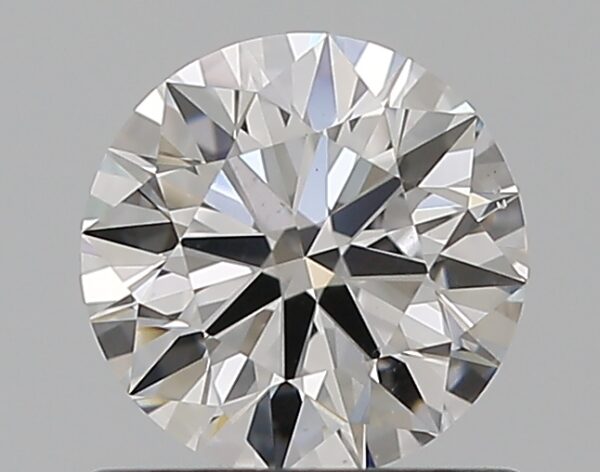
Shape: round
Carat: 0.72
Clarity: VS2
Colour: D
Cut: EX
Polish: EX
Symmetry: EX
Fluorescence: N
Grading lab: GIA
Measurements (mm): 5.74 x 5.77 x 3.55